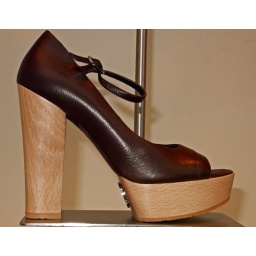
Chanel shoe in window photo 295